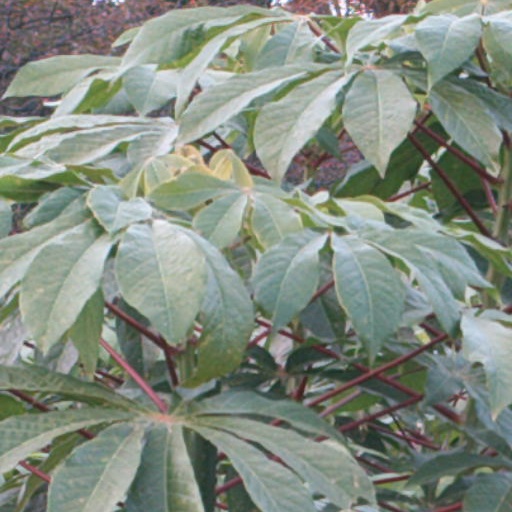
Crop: cassava